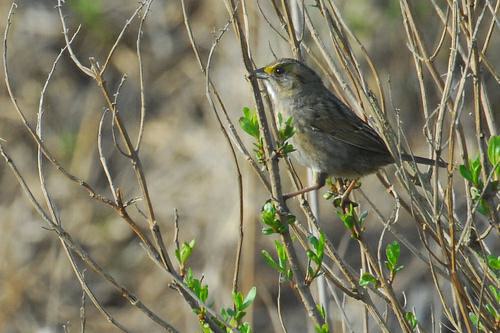
A photo of a seaside sparrow